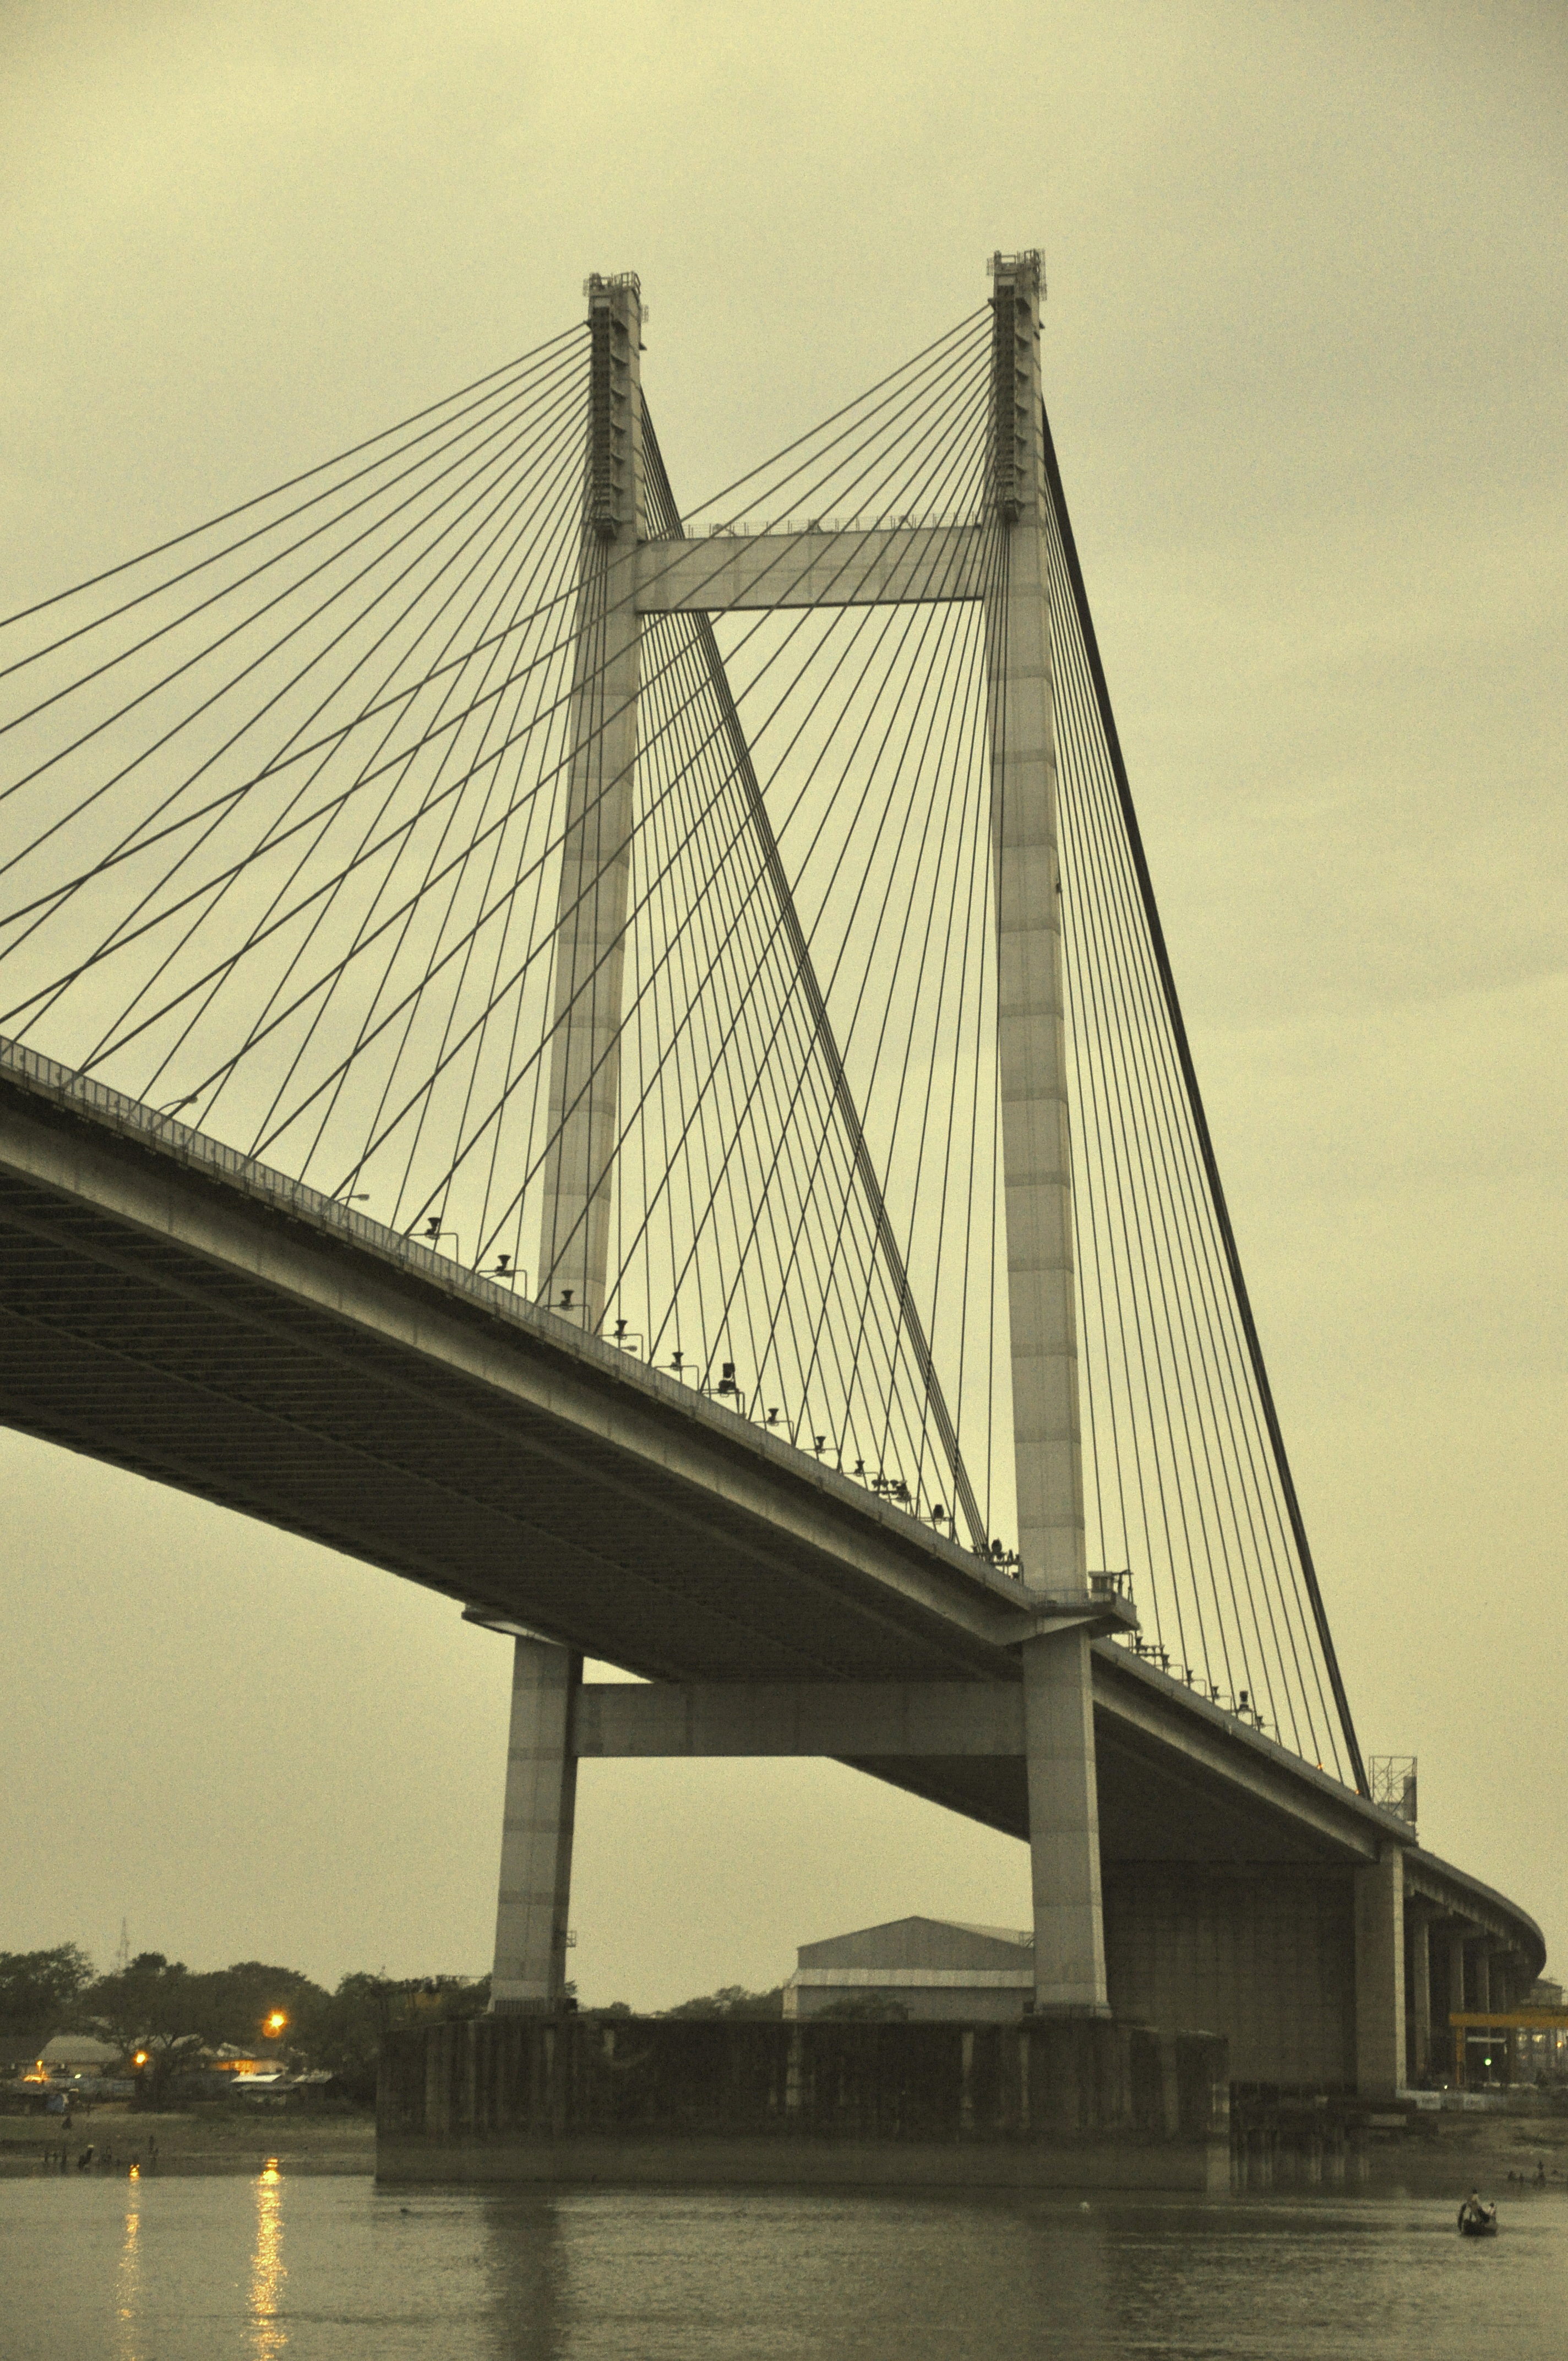
architecture, bridge, cable, suspension bridge, evening, construction, line, landmark, mumbai, bombay, cable stayed bridge, truss bridge, nonbuilding structure